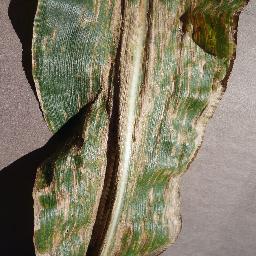
Label: Corn___Cercospora_leaf_spot Gray_leaf_spot